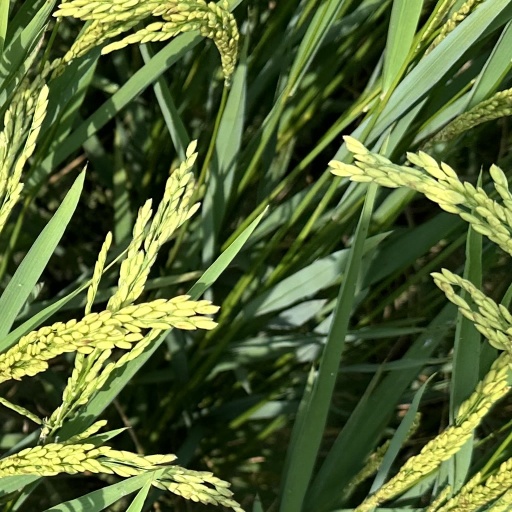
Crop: rice